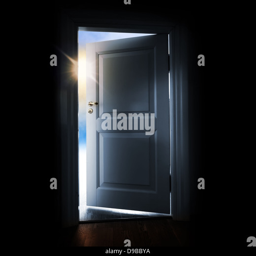
opening blue door in a dark room with shining light and sky outside